Kumi Naidoo

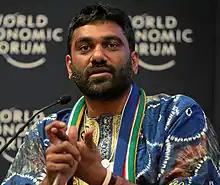

From 1998 to 2008, he was the Secretary General and chief executive officer of the initially Washington-based Civicus: World Alliance for Citizen Participation, which is dedicated to strengthening citizen action and civil society throughout the world.